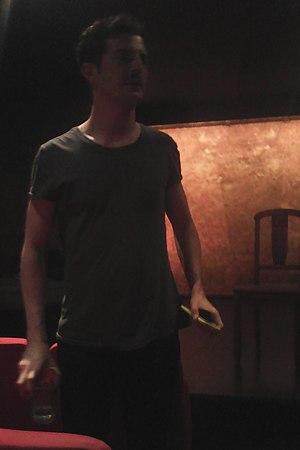
Charles Templon en 2018